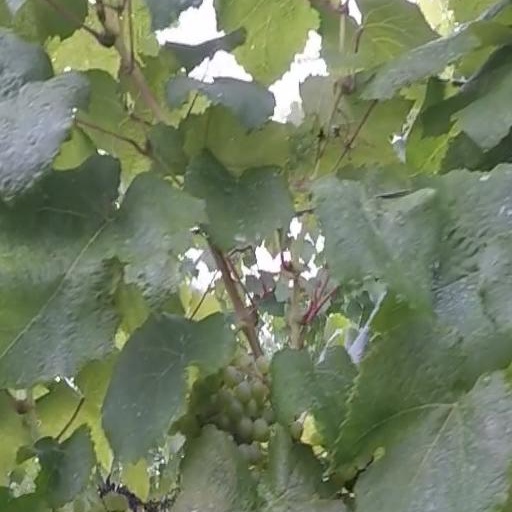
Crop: grape